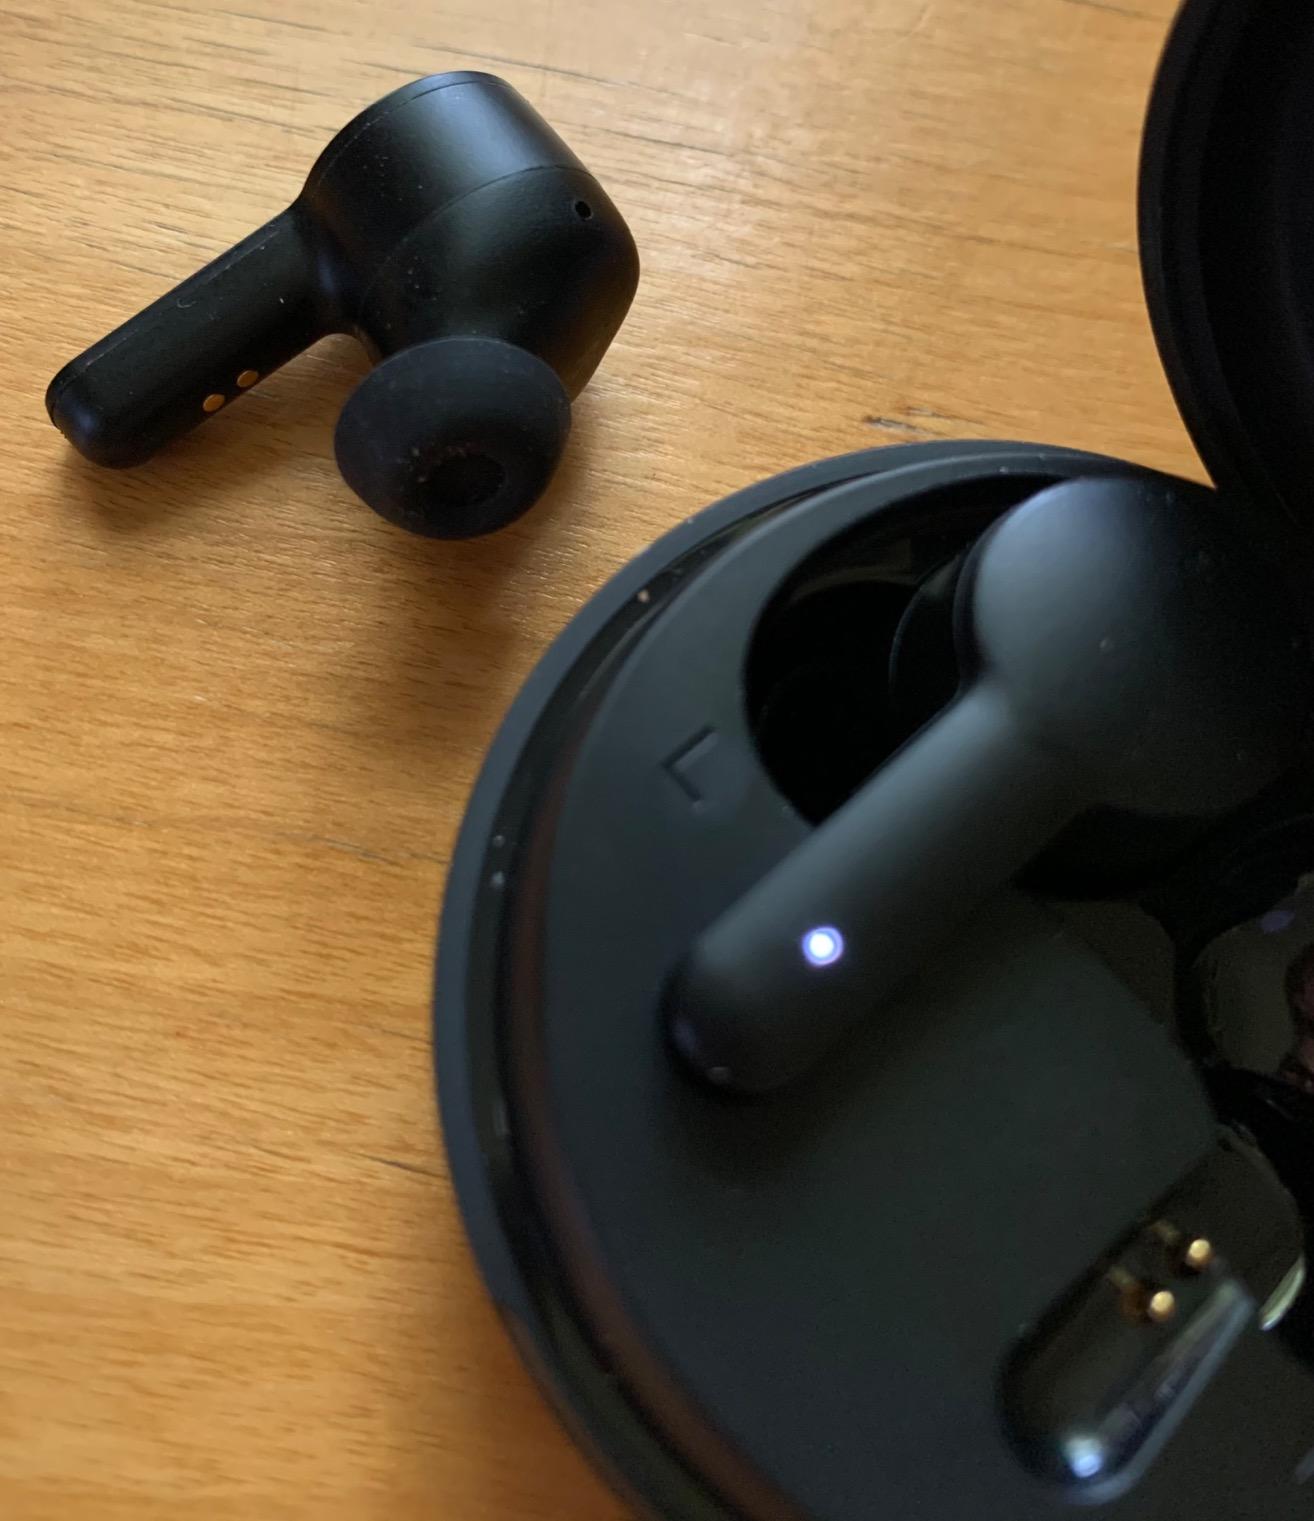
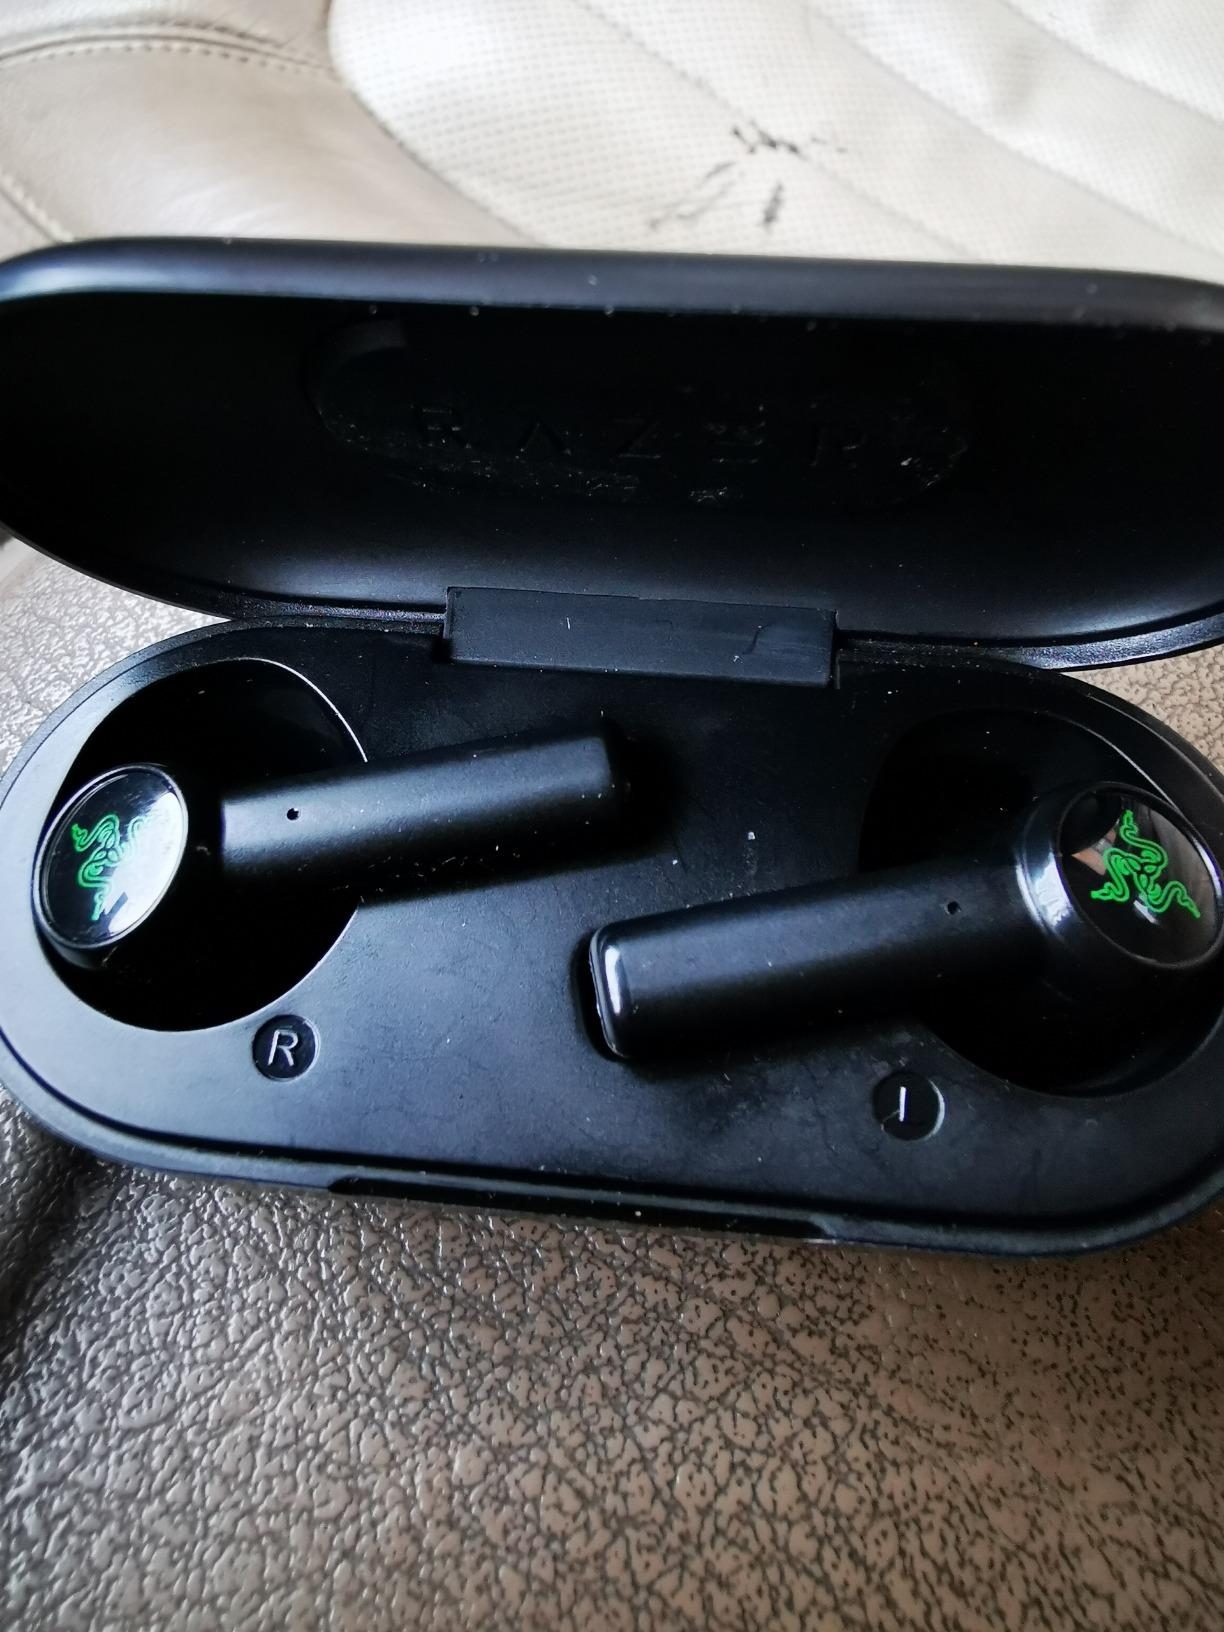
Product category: earbuds
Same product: no